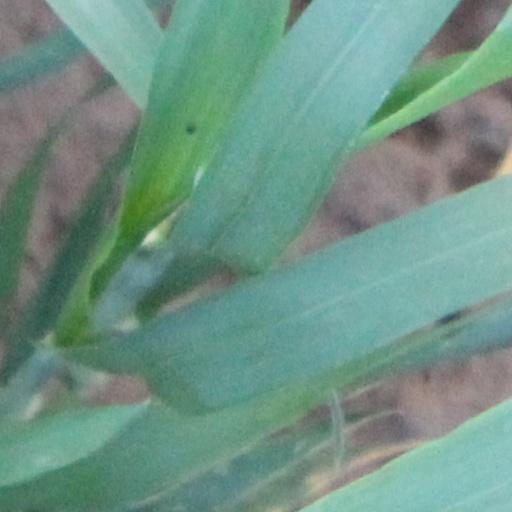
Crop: wheat